Florence Everilda Goodeve

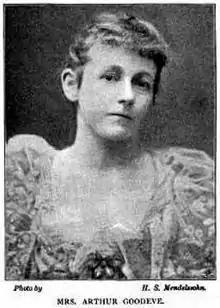
Florence Everilda Goodeve

Florence Everilda Goodeve (24 May 1848 – 15 January 1916) was an English composer and lyricist, often credited as Mrs Arthur Goodeve.